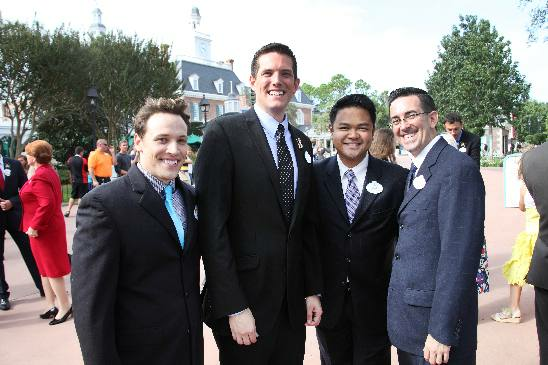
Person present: Yes